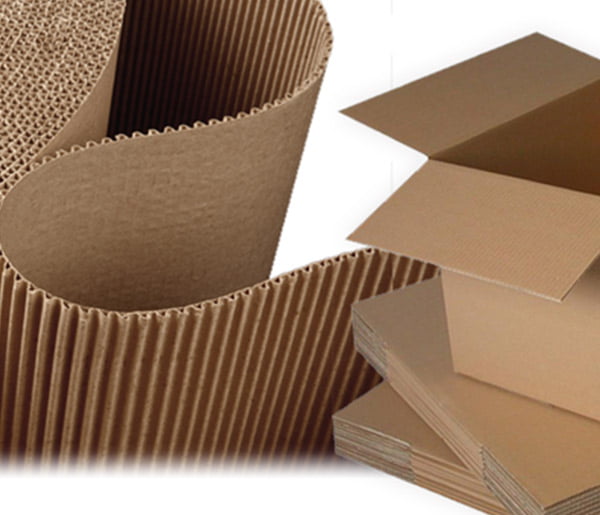
Waste category: paper